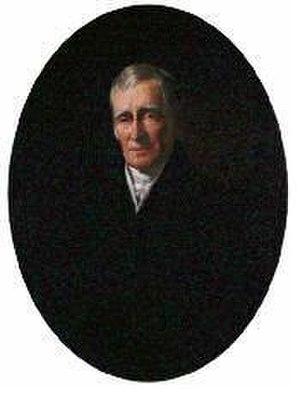
Charles Arbuthnot était un diplomate britannique et un politicien conservateur. Il a été ambassadeur auprès de l’Empire ottoman entre 1804 et 1807 et a exercé diverses fonctions politiques. C'était un ami du duc de Wellington. Harriet, sa seconde épouse, est devenue hôtesse des dîners de la société de Wellington et a écrit un journal important relatant les intrigues politiques de l'époque.